Dan Raudabaugh

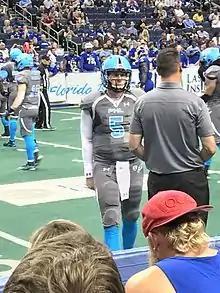
Raudabaugh (#5) in 2017

Raudabaugh followed Vigilantes head coach Clint Dolezel to the Philadelphia Soul in 2012. Raudabaugh led the Soul to ArenaBowl XXV in 2012, where they fell to the Arizona Rattlers. Raudabaugh lead the Soul to another ArenaBowl in 2013, once again facing the Rattlers.